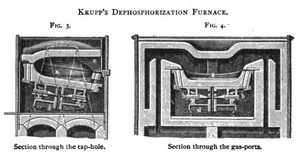
Four de déphosphoration de la fonte en fusion (procédé Bell-Krupp), inventé en 1877. Ce procédé a été surclassé par le procédé Thomas.
Sir Isaac Lowthian Bell, 1ᵉʳ baronnet, est un maître de forges et un métallurgiste britannique renommé, ainsi qu'un député libéral de Washington.